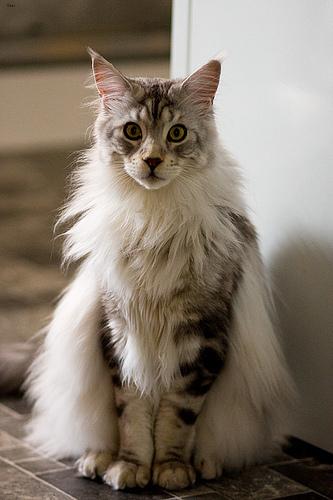
Breed: Maine Coon